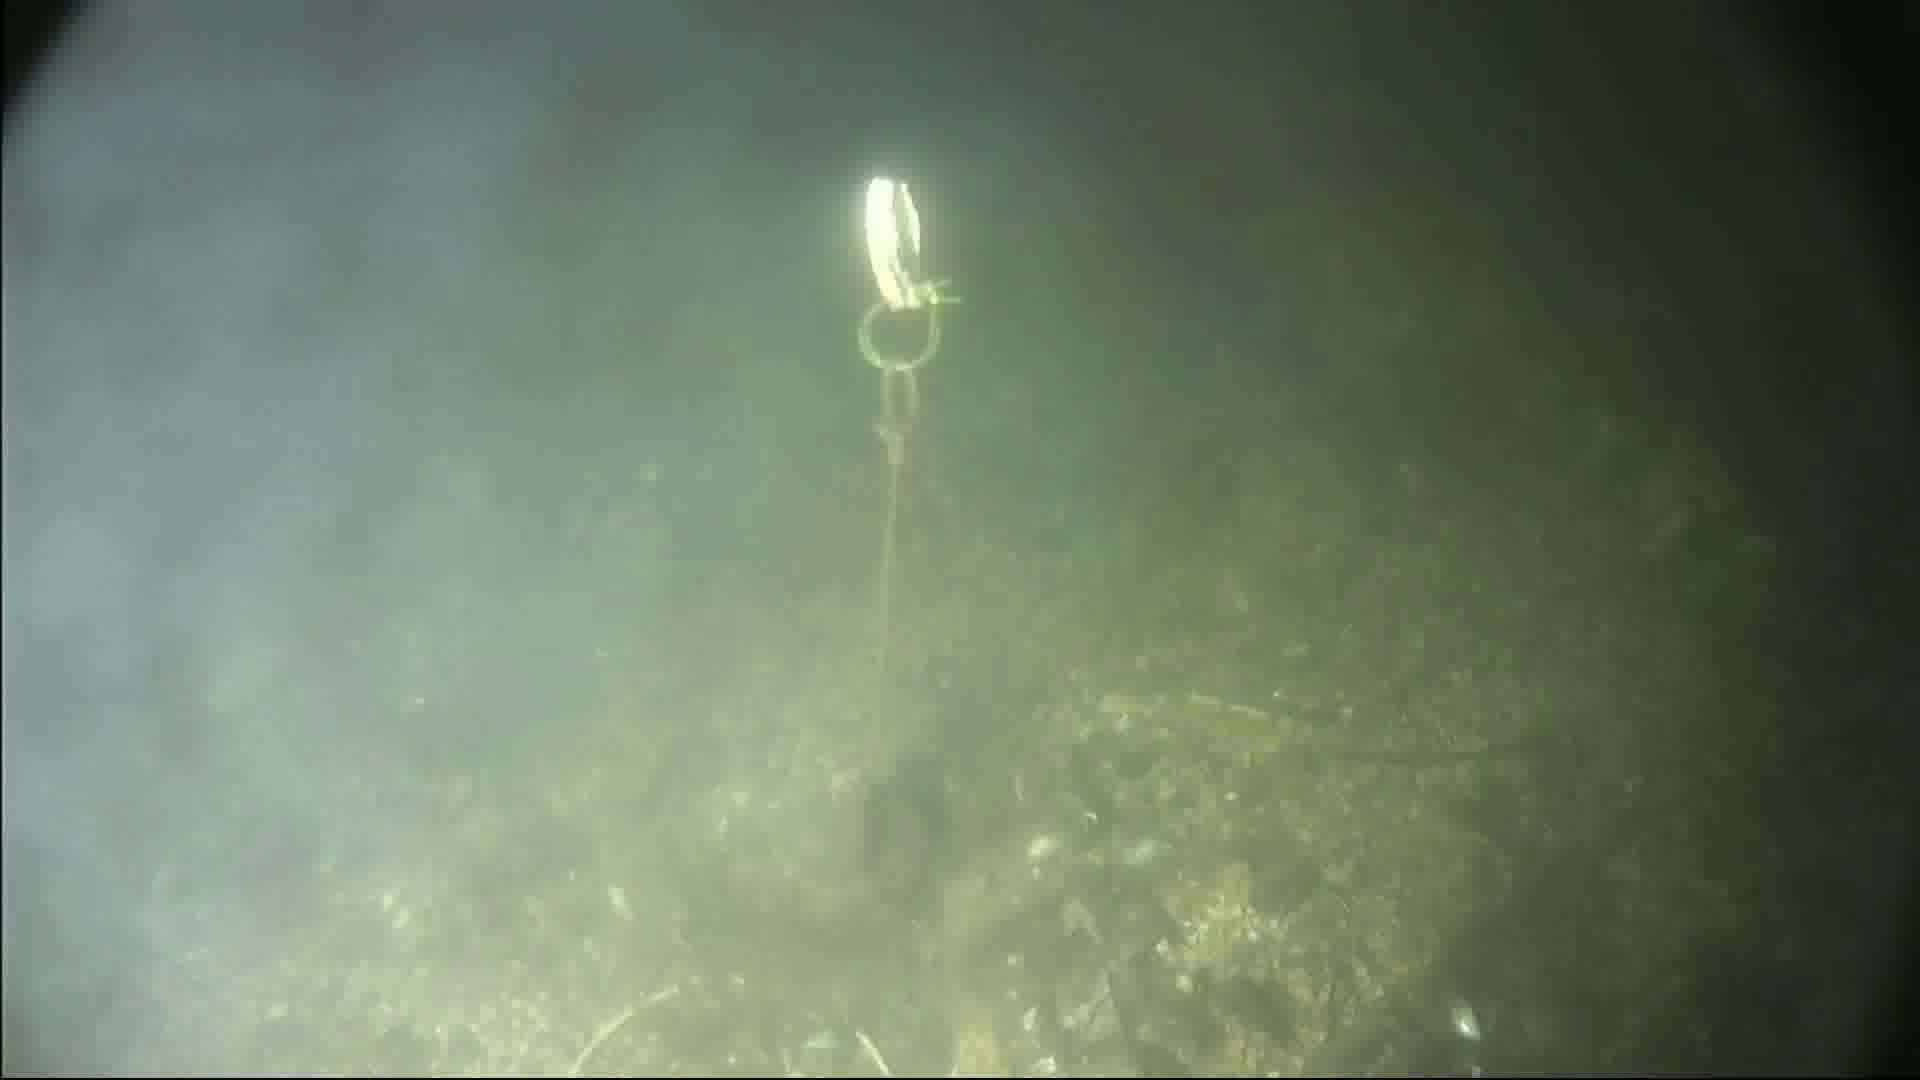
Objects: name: crab